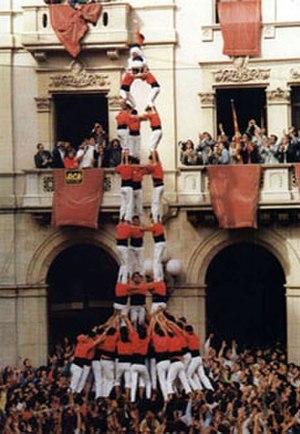
Un castell est une manifestation culturelle traditionnelle des pays catalans consistant à bâtir une pyramide humaine de six à dix étages de forme et organisation bien définies. Contrairement à d'autres tours humaines catalanes, elle est, en principe, statique. Outre les castells, il existe d'autres manifestations culturelles catalanes basées sur les tours humaines, par exemple les falcons, la moixiganga. Au pays valencien, on trouve également la muixeranga, qui partage vraisemblablement des origines communes.
Món Casteller. Musée Casteller de Catalogne est un projet de musée en construction en 2018 dans la ville de Valls, la capitale de la région de l'Alt Camp et considérée comme la ville-berceau des castells et leur point zéro. Le projet est abordé comme un espace de référence dans tous le monde casteller, pour y vivre ses expériences. Cette initiative s’articule à travers un Consortium composé du la Generalitat de Catalogne, la Députation provinciale de Tarragone, la Mairie de Valls et l’Organisme de Coordination des Colles Castelleres de Catalogne. Le Consortium est présidé par la Generalitat de Catalunya, et la Mairie de Valls est responsable de l’exécution déléguée de l’ouvrage, et de la muséographie du secrétariat.